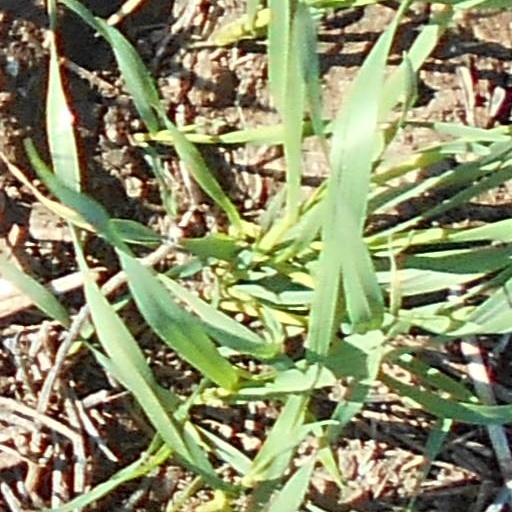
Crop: wheat